Bird visual acuity rendering: 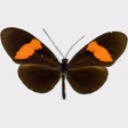
Butterfly visual acuity rendering: 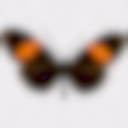
Species: erato
Subspecies: hydara
Sex: female
View: dorsal
Hybrid status: subspecies synonym
Locality: Bolivar VEN BO
Coordinates: 8.122, -63.55